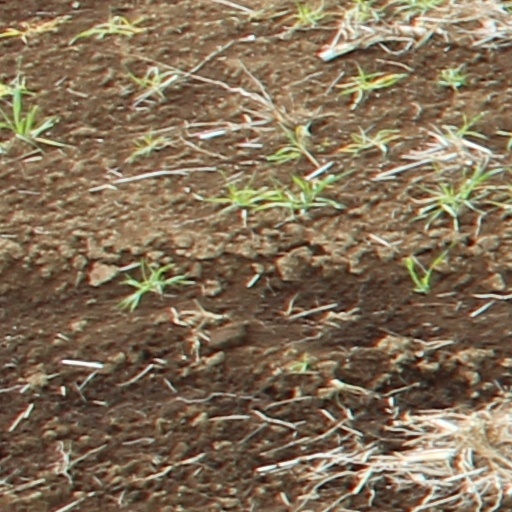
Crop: wheat